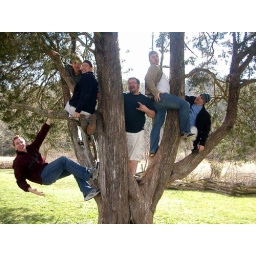
monkeys in historic tree